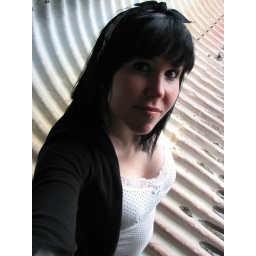
looking for some ninja turtles in a tunnel. only found water and spiders.